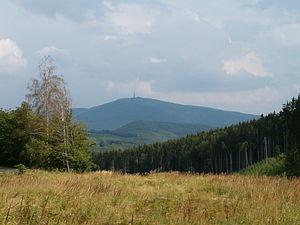
La Zone de protection paysagère du Mátra est une aire protégée située dans le comitat de Heves, à proximité de Gyöngyös dans le massif du Mátra, et dont le périmètre est géré par le Parc national de Bükk. On y trouve le Kékes, point culminant de Hongrie.